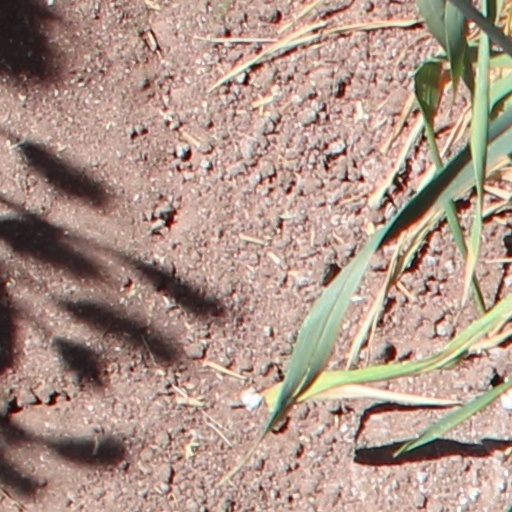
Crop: wheat